Statue of George Grey, Cape Town

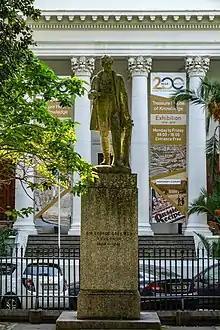
Statue of George Grey

A statue of Sir George Grey stands in Company's Garden, in Cape Town, South Africa, in front of the local campus of the National Library of South Africa. The inscription on it reads "Sir George Grey K.C.B. Governor 1854–1861." Grey left his own personal library, the Grey Collection, to this library. William Calder Marshall from London completed the sculpture in 1863.